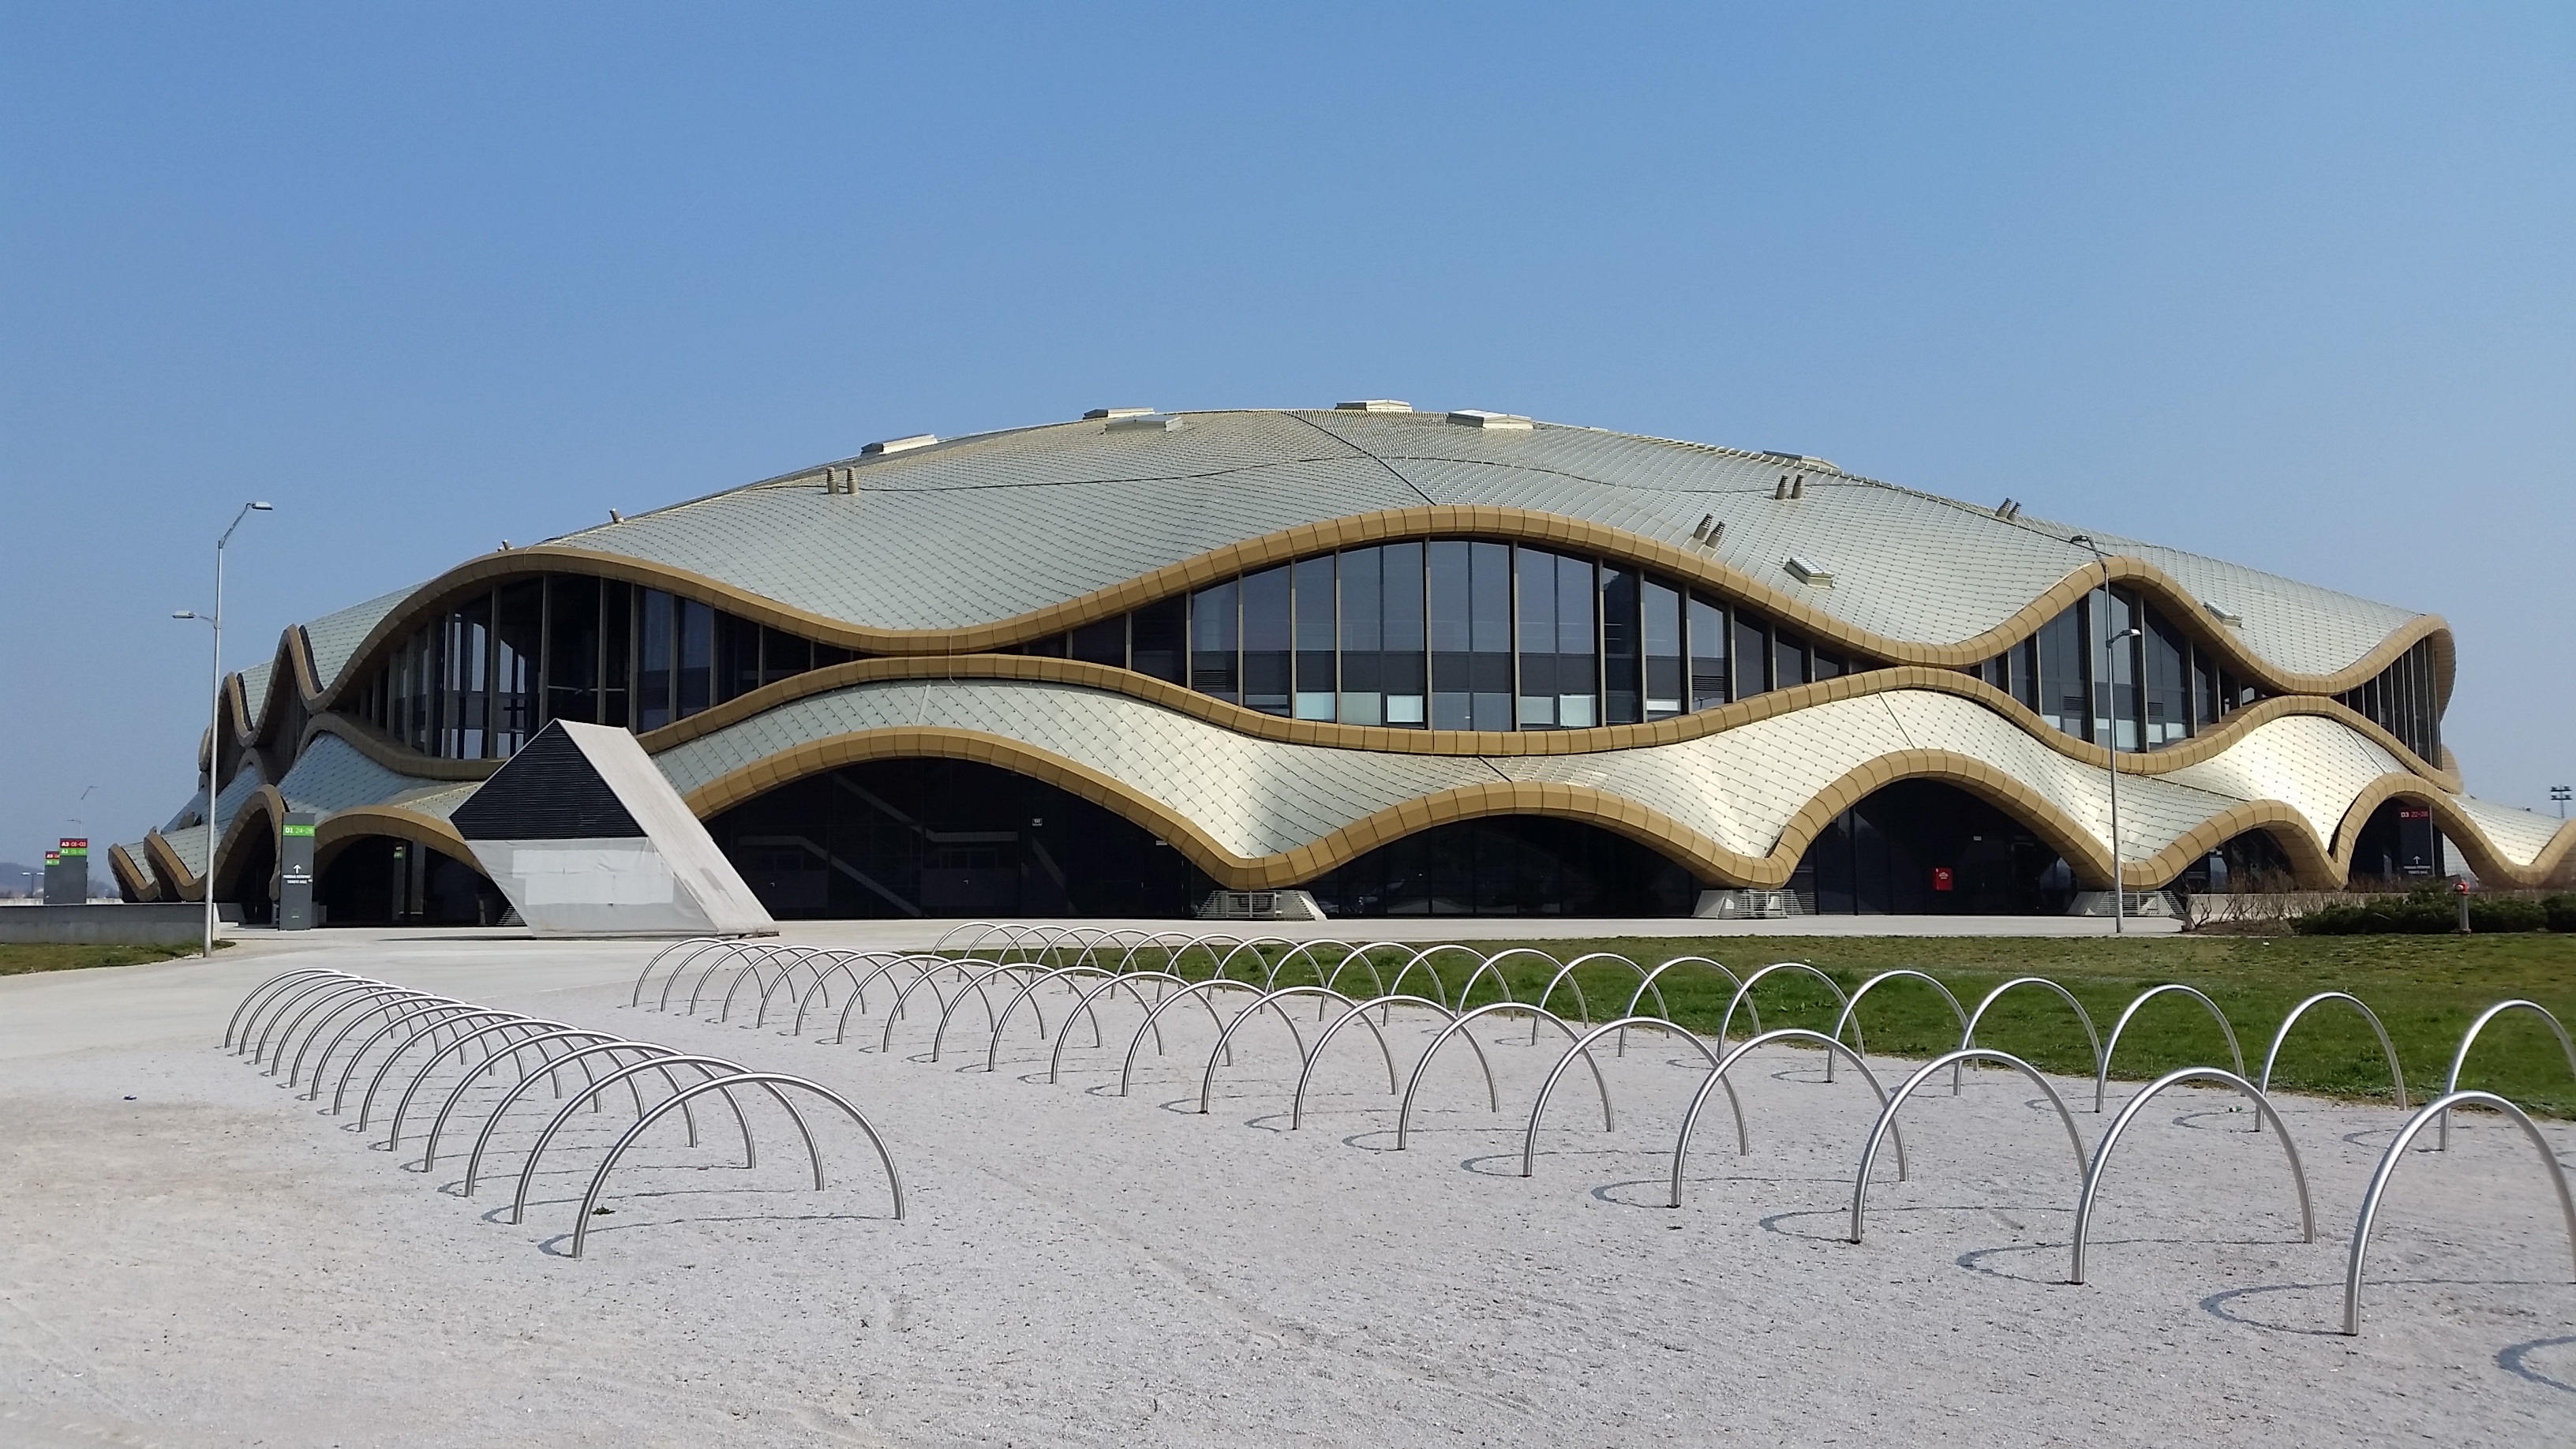
architecture, vehicle, slovenia, ljubljana, stozice arena